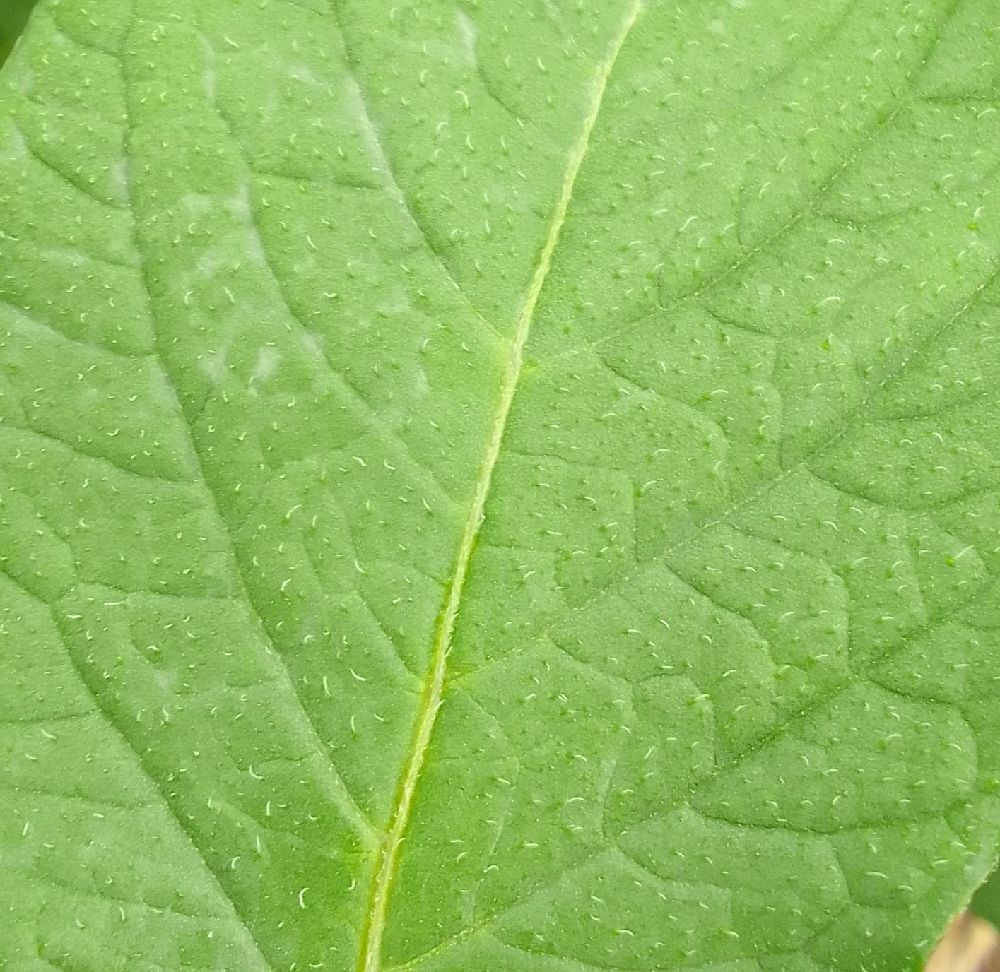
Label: Healthy